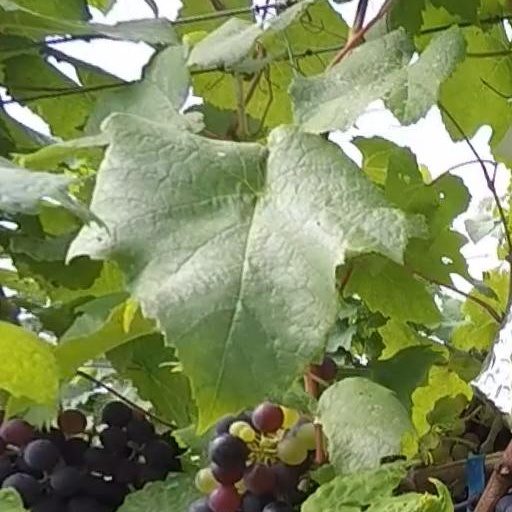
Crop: grape